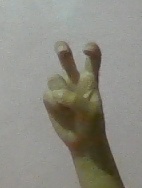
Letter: toot